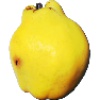
Label: Quince 1